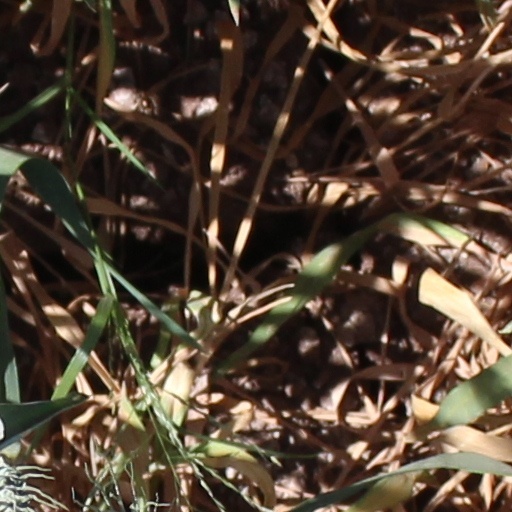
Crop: wheat